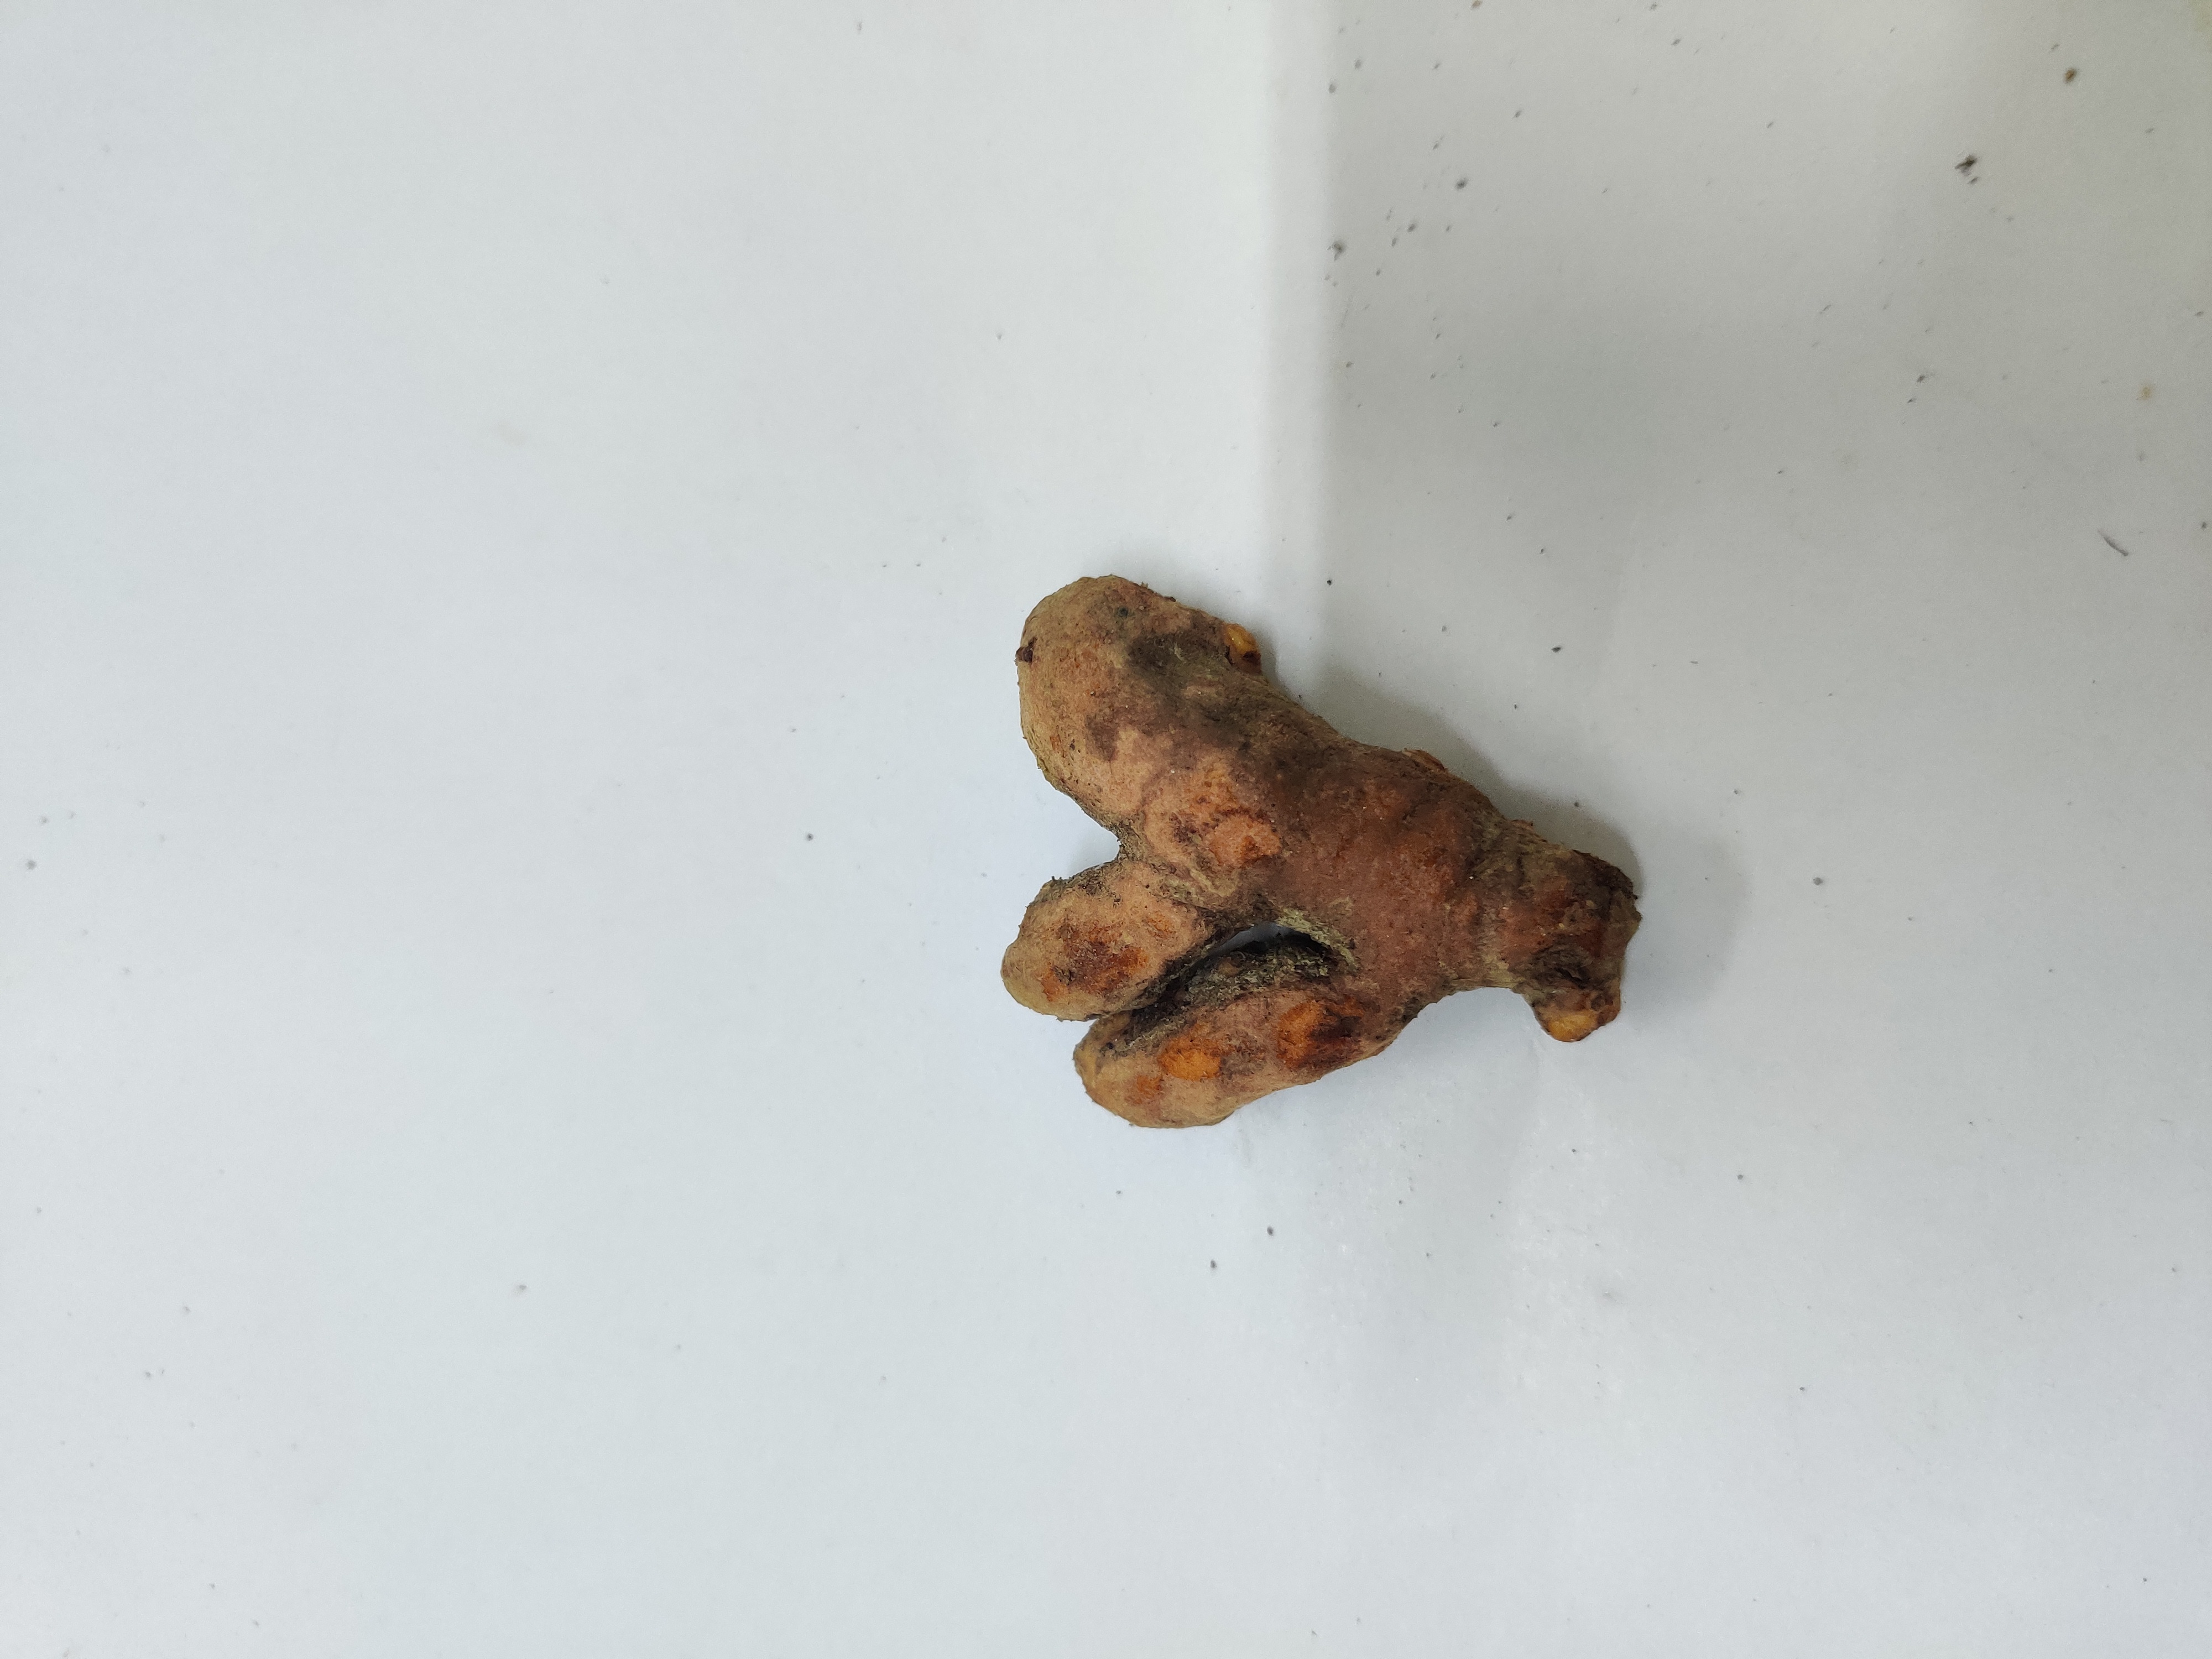
Crop: Turmeric
Condition: Damaged